Harry Hanan

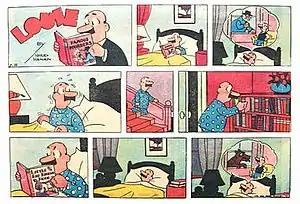
Harry Hanan's "Louie" (22 August 1948)

"Louie" was included in the Renaissance Society's "Comic Strip as Art" exhibit at the University of Chicago 22 January to 22 February 1968.